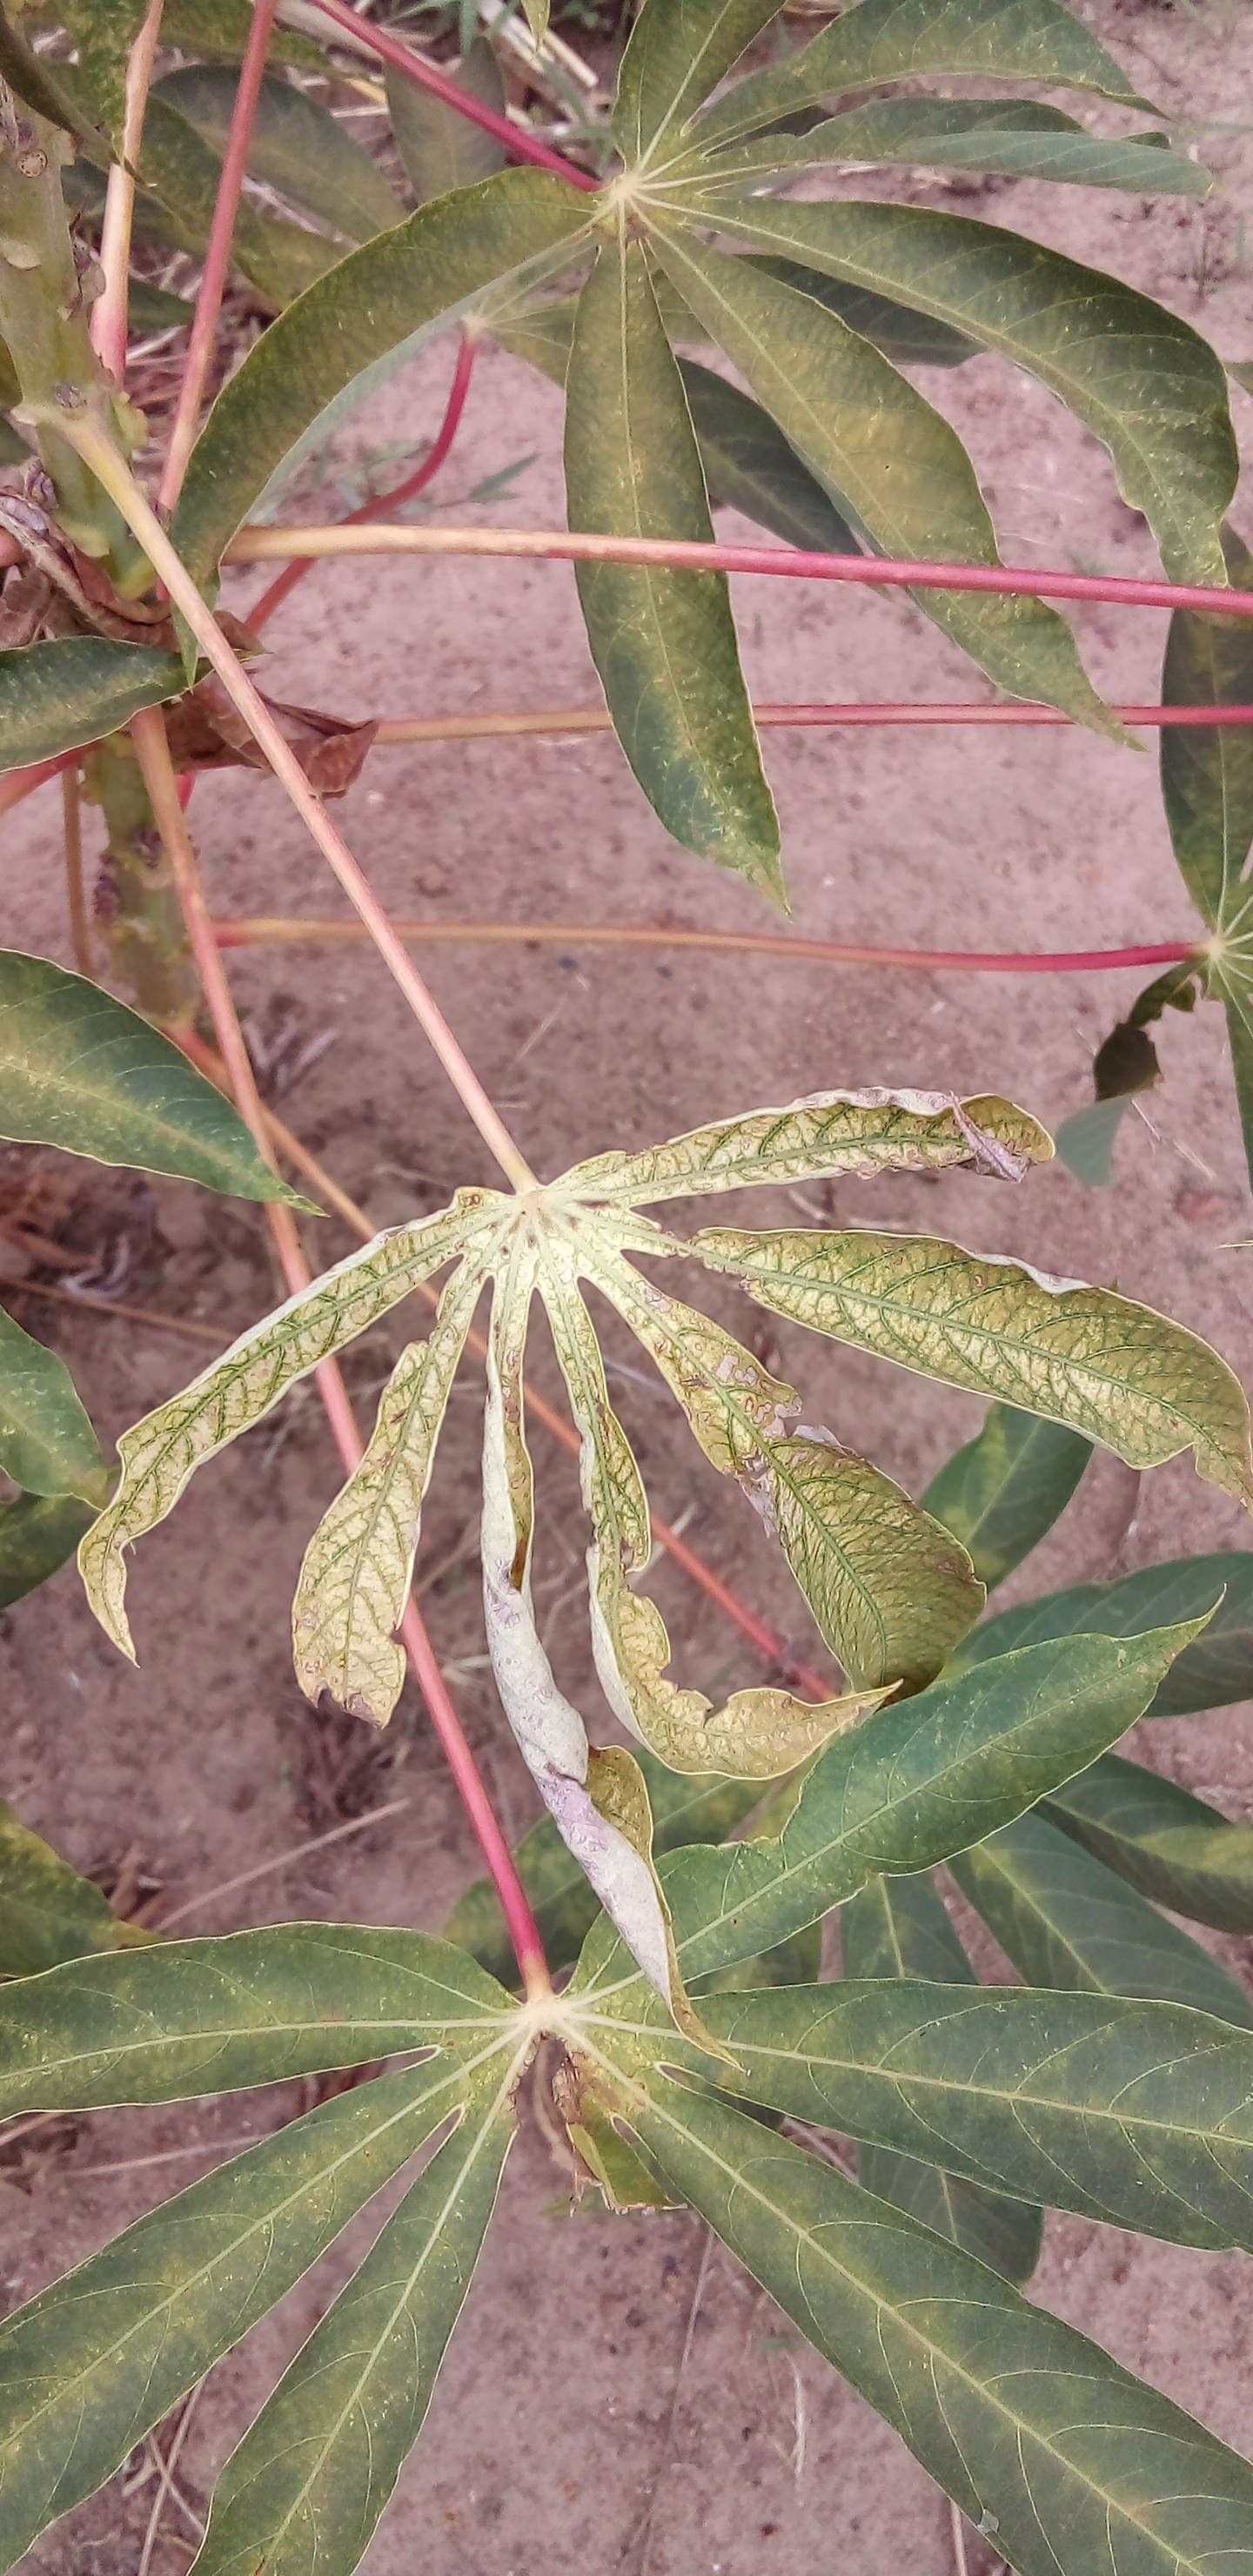
Label: cassava mosaic disease (cmd)